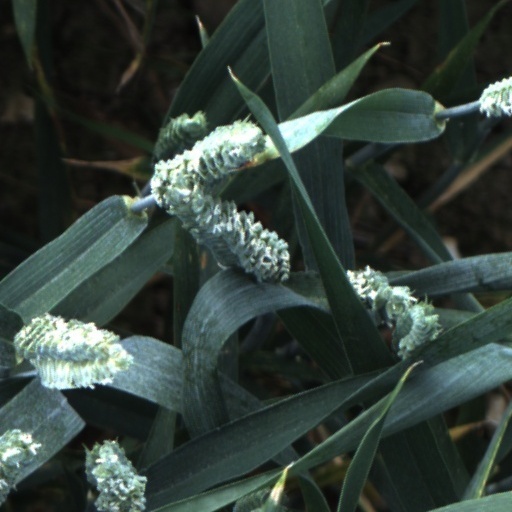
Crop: wheat